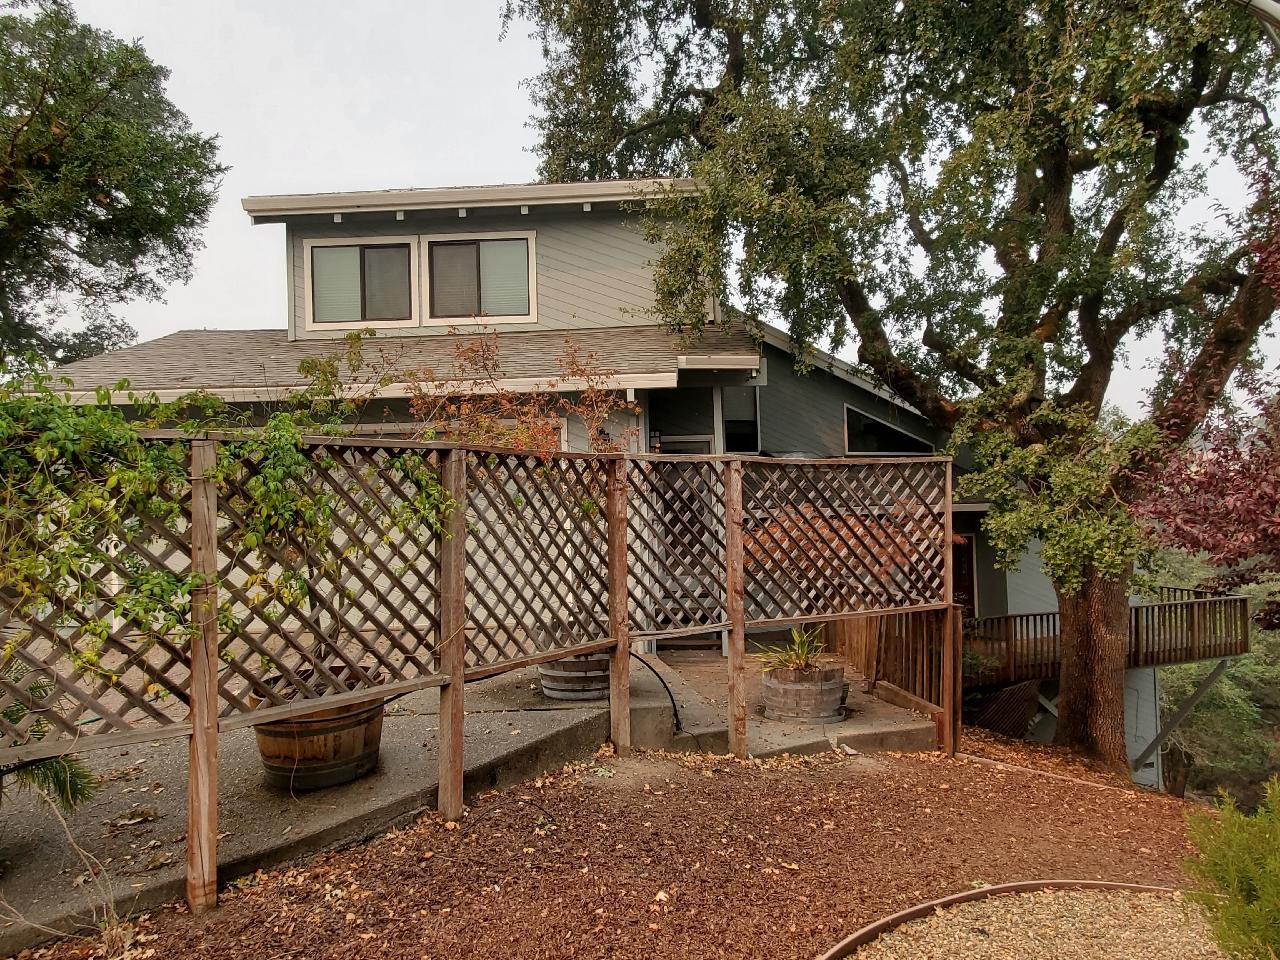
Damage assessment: no_damage